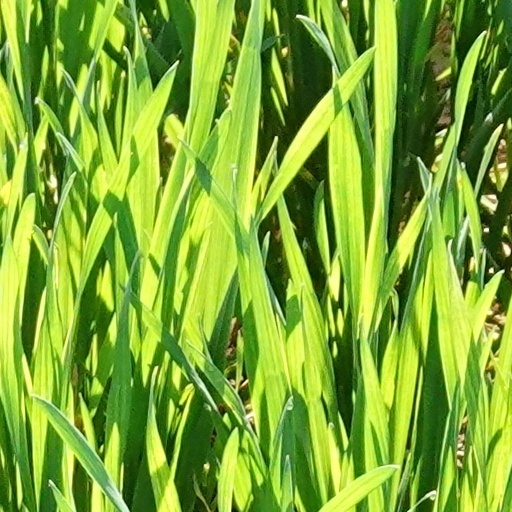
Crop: wheat